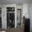
Label: wardrobe